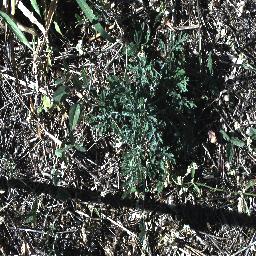
Label: parthenium